E.T. the Extra-Terrestrial

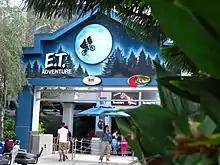
The outside facade of E.T. Adventure at Universal Studios Florida

Atari, Inc. produced a video game based on the film for the Atari 2600 and hired Howard Scott Warshaw to program the game. The game was rushed in five weeks to release within the 1982 Christmas season. Released in Christmas 1982, the game was critically panned, with nearly every aspect of the game facing heavy criticism. It has since been considered to be one of the worst video games ever made. It was also a commercial failure. It has been cited as a major contributing factor to the video game industry crash of 1983, and has been frequently referenced and mocked in popular culture as a cautionary tale about the dangers of rushed game development and studio interference. In what was initially deemed an urban legend, reports from 1983 stated that as a result of overproduction and returns, millions of unsold cartridges were secretly buried in an Alamogordo, New Mexico landfill and covered with a layer of concrete. In April 2014, diggers hired to investigate the claim confirmed that the Alamogordo landfill contained many E.T. cartridges, among other games.